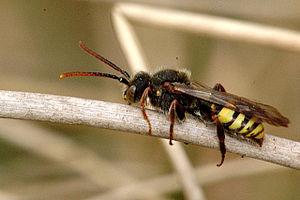
Nomada flava est une abeille cleptoparasite de l'ordre des Hyménoptères.